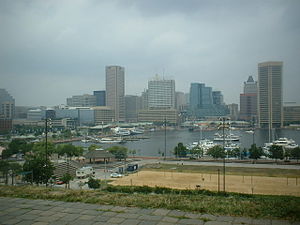
Baltimore
Baltimore er den største by i den amerikanske delstat Maryland med 622.104 indbyggere.